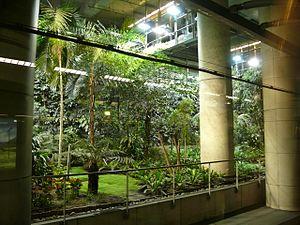
Métro de Paris
La ligne 14 du métro de Paris est l'une des seize lignes du réseau métropolitain de Paris. Elle relie la station Saint-Lazare à la station Olympiades en traversant le centre de Paris selon une diagonale nord-ouest / sud-est. La ligne est également connue sous son nom de projet : Meteor, rétroacronyme de « MÉTro Est-Ouest Rapide ».
Gare de Lyon est une station des lignes 1 et 14 du métro de Paris, située dans le 12ᵉ arrondissement de Paris, desservant notamment la gare grandes lignes, banlieue et RER de Paris-Gare-de-Lyon.